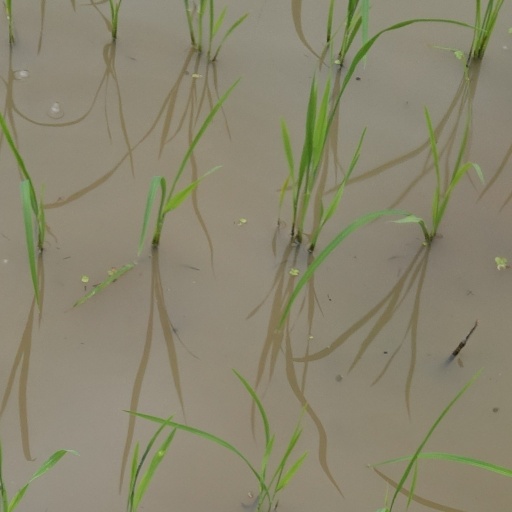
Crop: rice